Osea Kolinisau

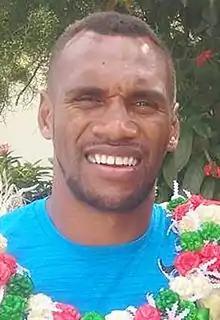
Kolinisau in 2016

Osea Kolinisau, OF (born 17 November 1985) is a Fijian rugby union player who plays for Old Glory DC of Major League Rugby (MLR). He captained the Fiji Sevens side to their first olympic gold medal in the 2016 Rio Olympics. He is currently the coach of Fiji Mens Sevens Rugby.